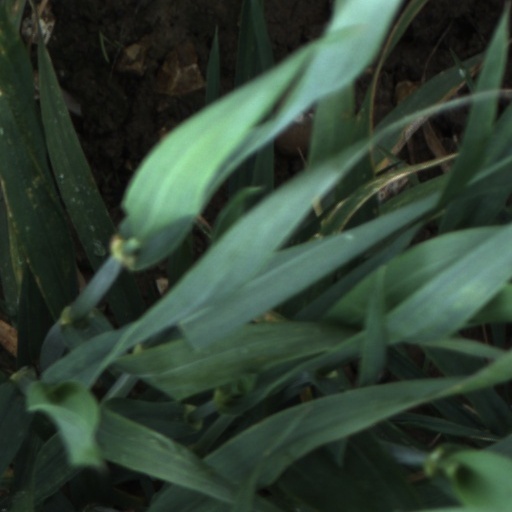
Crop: wheat